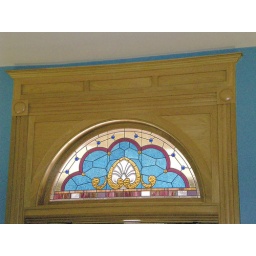
July 2008 -- Stained glass above a door on the Old Red Courthouse.